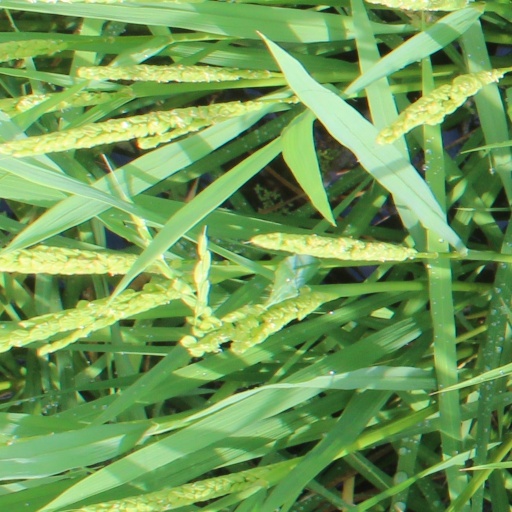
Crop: rice